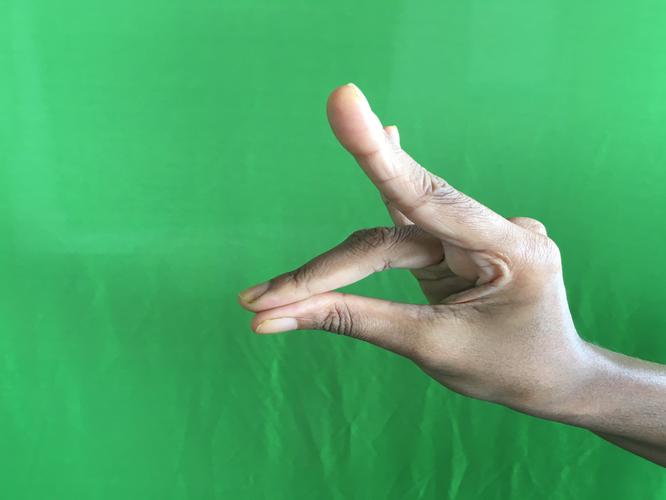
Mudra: Simhamukham
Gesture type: single_hand